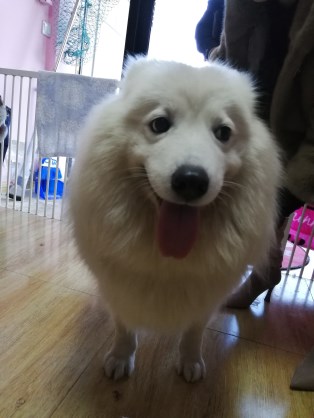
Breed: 2192-n000088-Samoyed